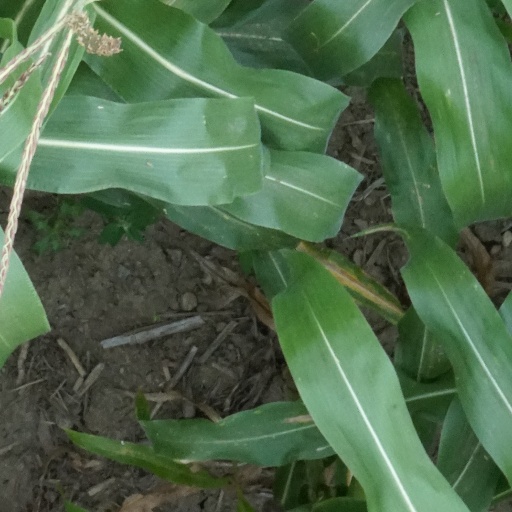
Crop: maize; corn